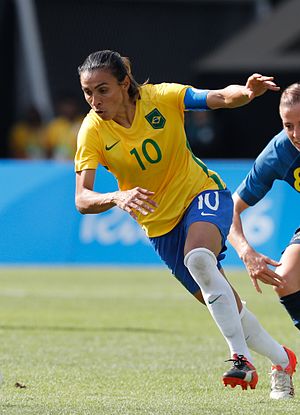
Marta (fodboldspiller)
Marta ved Sommer-OL 2016.
Marta Vieira da Silva, bedre kendt som Marta, er en brasiliansk fodboldspiller, angiber, som spiller for den amerikanske klub Orlando Pride. Fra 2014-17 spillede for FC Rosengård i den svenske liga Damallsvenskan. Hun spiller også for Brasilien. Med 15 mål holder hun verdensrekorden for den mest scorende spiller ved kvindernes VM i fodbold turnering, hun har overhalet Tysklands Birgit Prinz, som tidligere var indehaver af rekorden med 14 mål. Marta satte rekorden i kampen mod Sydkorea i Brasiliens første kamp ved 2015 udgaven i Canada. Hun er også den første fodboldspiller, hos begge køn, til at score ved fire VM-slutrunder, kun efterfulgt af canadiske Christine Sinclair.